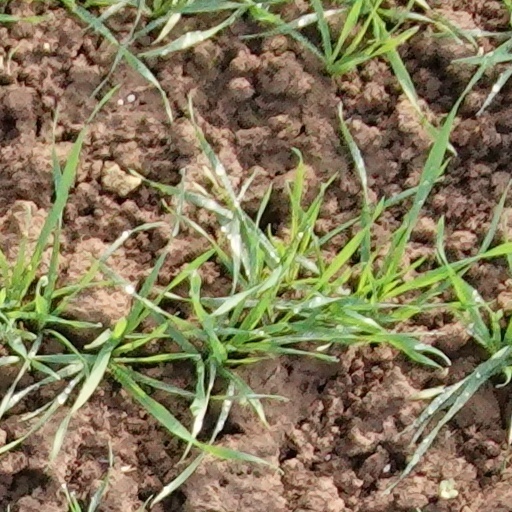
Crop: wheat